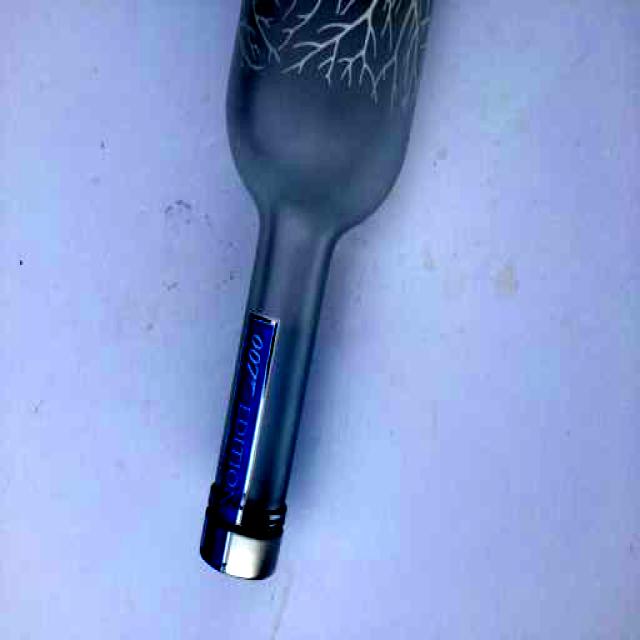
Label: Metal